Jimmy Akingbola

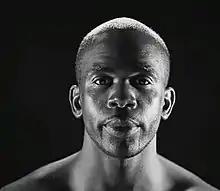
Akingbola in "Out of Darkness", 2012 short film by Manjinder Virk

James Olatokunbo Akingbola (born 7 April 1978) is a Nigerian-British television, theatre and film actor. He rose to fame playing PC Neil Parker in "Holby Blue", and subsequently Antoine Malick in its parent series "Holby City". He has subsequently appeared as Koji in the first series of the sitcom "Kate & Koji", Mick in "Rev.", Valentine Easmon in "In the Long Run", Geoffrey Thompson in "Bel-Air" and DC Steve Bradshaw in "The Tower".